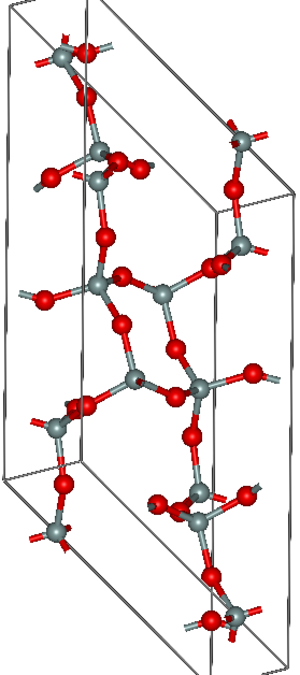
Le dioxyde de silicium, ou silice, est un composé chimique de formule SiO₂. Il s'agit d'un solide incolore présent en abondance dans le milieu naturel et chez divers êtres vivants. Il existe à l'état libre sous différentes formes cristallines ou amorphes, et combiné chimiquement avec d'autres oxydes dans les silicates, qui sont les principaux constituants de l'écorce terrestre et du manteau terrestre. Libre ou combiné, il représente 60,6 % de la masse de la croûte continentale. Il est particulièrement abondant sous forme de quartz, notamment dans les granites. Il existe également sous forme de matériau synthétique, comme le verre de quartz, la silice pyrogénée, le gel de silice et les aérogels. Il est utilisé comme matériau structurel, en microélectronique, comme isolant électrique, ainsi que comme ingrédient pour l'industrie pharmaceutique et l'industrie agroalimentaire.